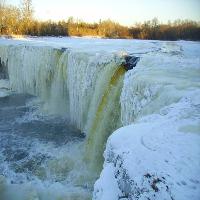
Weather: sun or clear